Amen (American band)

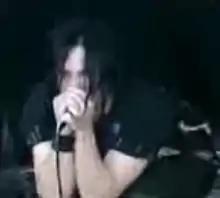
Lead singer and only constant member, Casey Chaos (1965–2024)

Amen was an American band that combined elements of punk and heavy metal. It was formed in Los Angeles in 1994 by frontman and singer Casey Chaos (real name Karim Chmielinski). Although the band experienced little success in the United States, Amen attracted a significant following in the United Kingdom. The band saw continuous changes in membership, with Casey Chaos remaining the sole original member, before Chaos's death in late 2024.